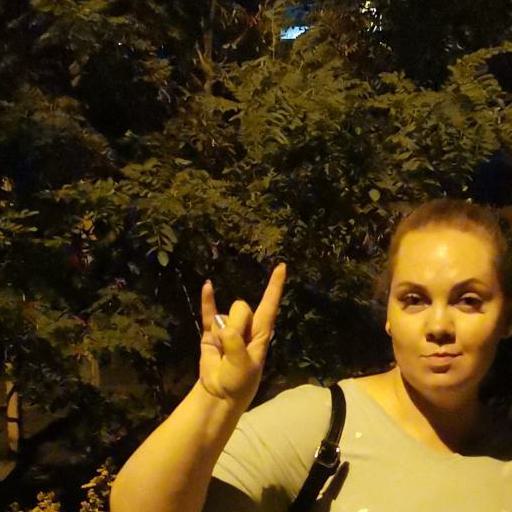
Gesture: rock